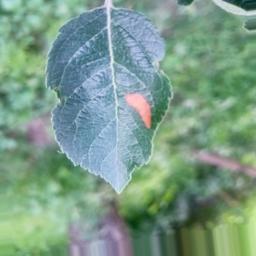
Label: Alternaria